Sosnowiec

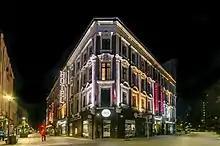
Hotel Centrum

With effect from 10 June 1902, by the order of Emperor Nicholas II of Russia, Sosnowiec was legally named a city with the area of and with 60,000 inhabitants. Obtaining the city rights helped the economic and cultural development of the town. Apart from steelworks and coal-mines and many enterprises of heavy and light industry, new cultural and social establishments were opened as well. The newly established town consisted of the districts of Sosnowiec, Pogoń, Ostra Górka, Sielec, Kuźnica and Radocha, all of which had been separate villages before. The very fact that Russian authorities waited for so long to grant Sosnowiec town rights is seen as a punishment for local support for the Polish January Uprising 1863/64, after which numerous towns had seen their status, and were reduced to a village status. Sosnowiec was the first post-1860s location in Congress Poland to have received town charter, the second being Puławy in 1906.